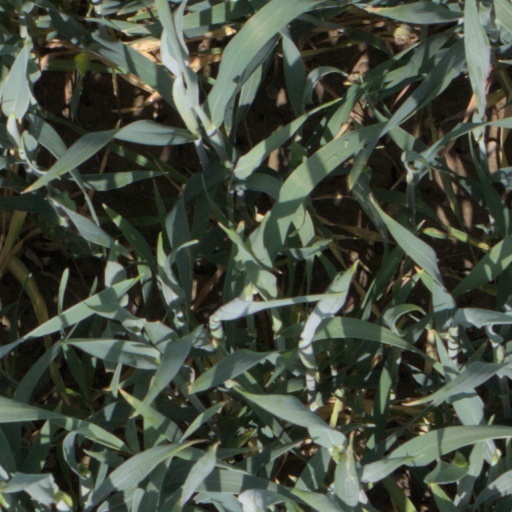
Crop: wheat